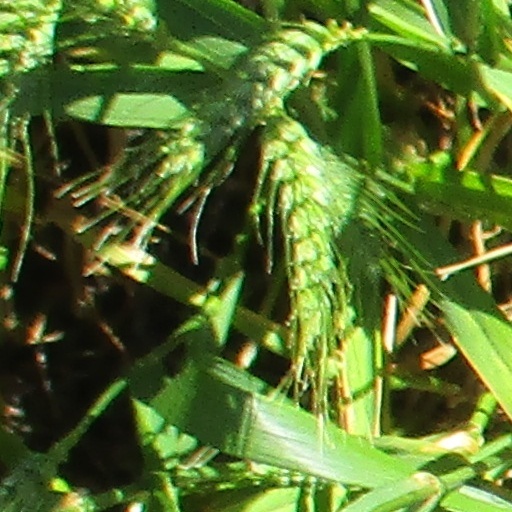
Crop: wheat